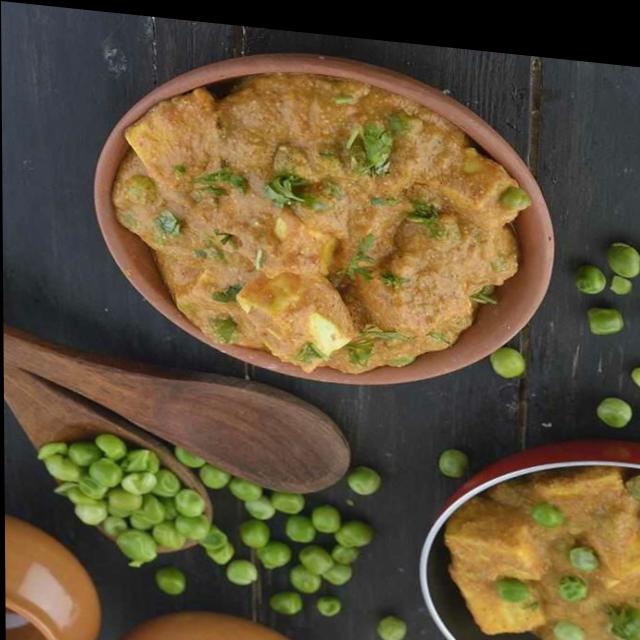
Dish: shahi_paneer